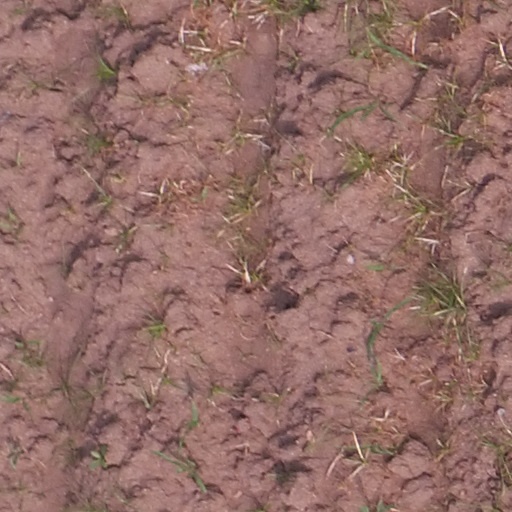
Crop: maize; corn